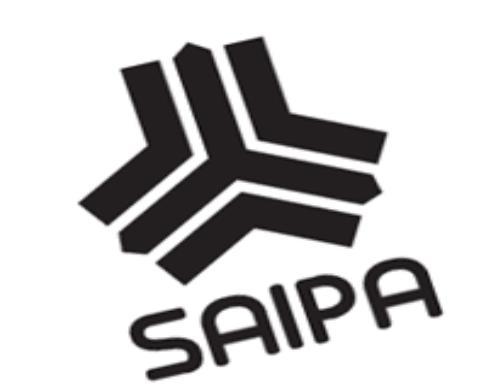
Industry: Transportation